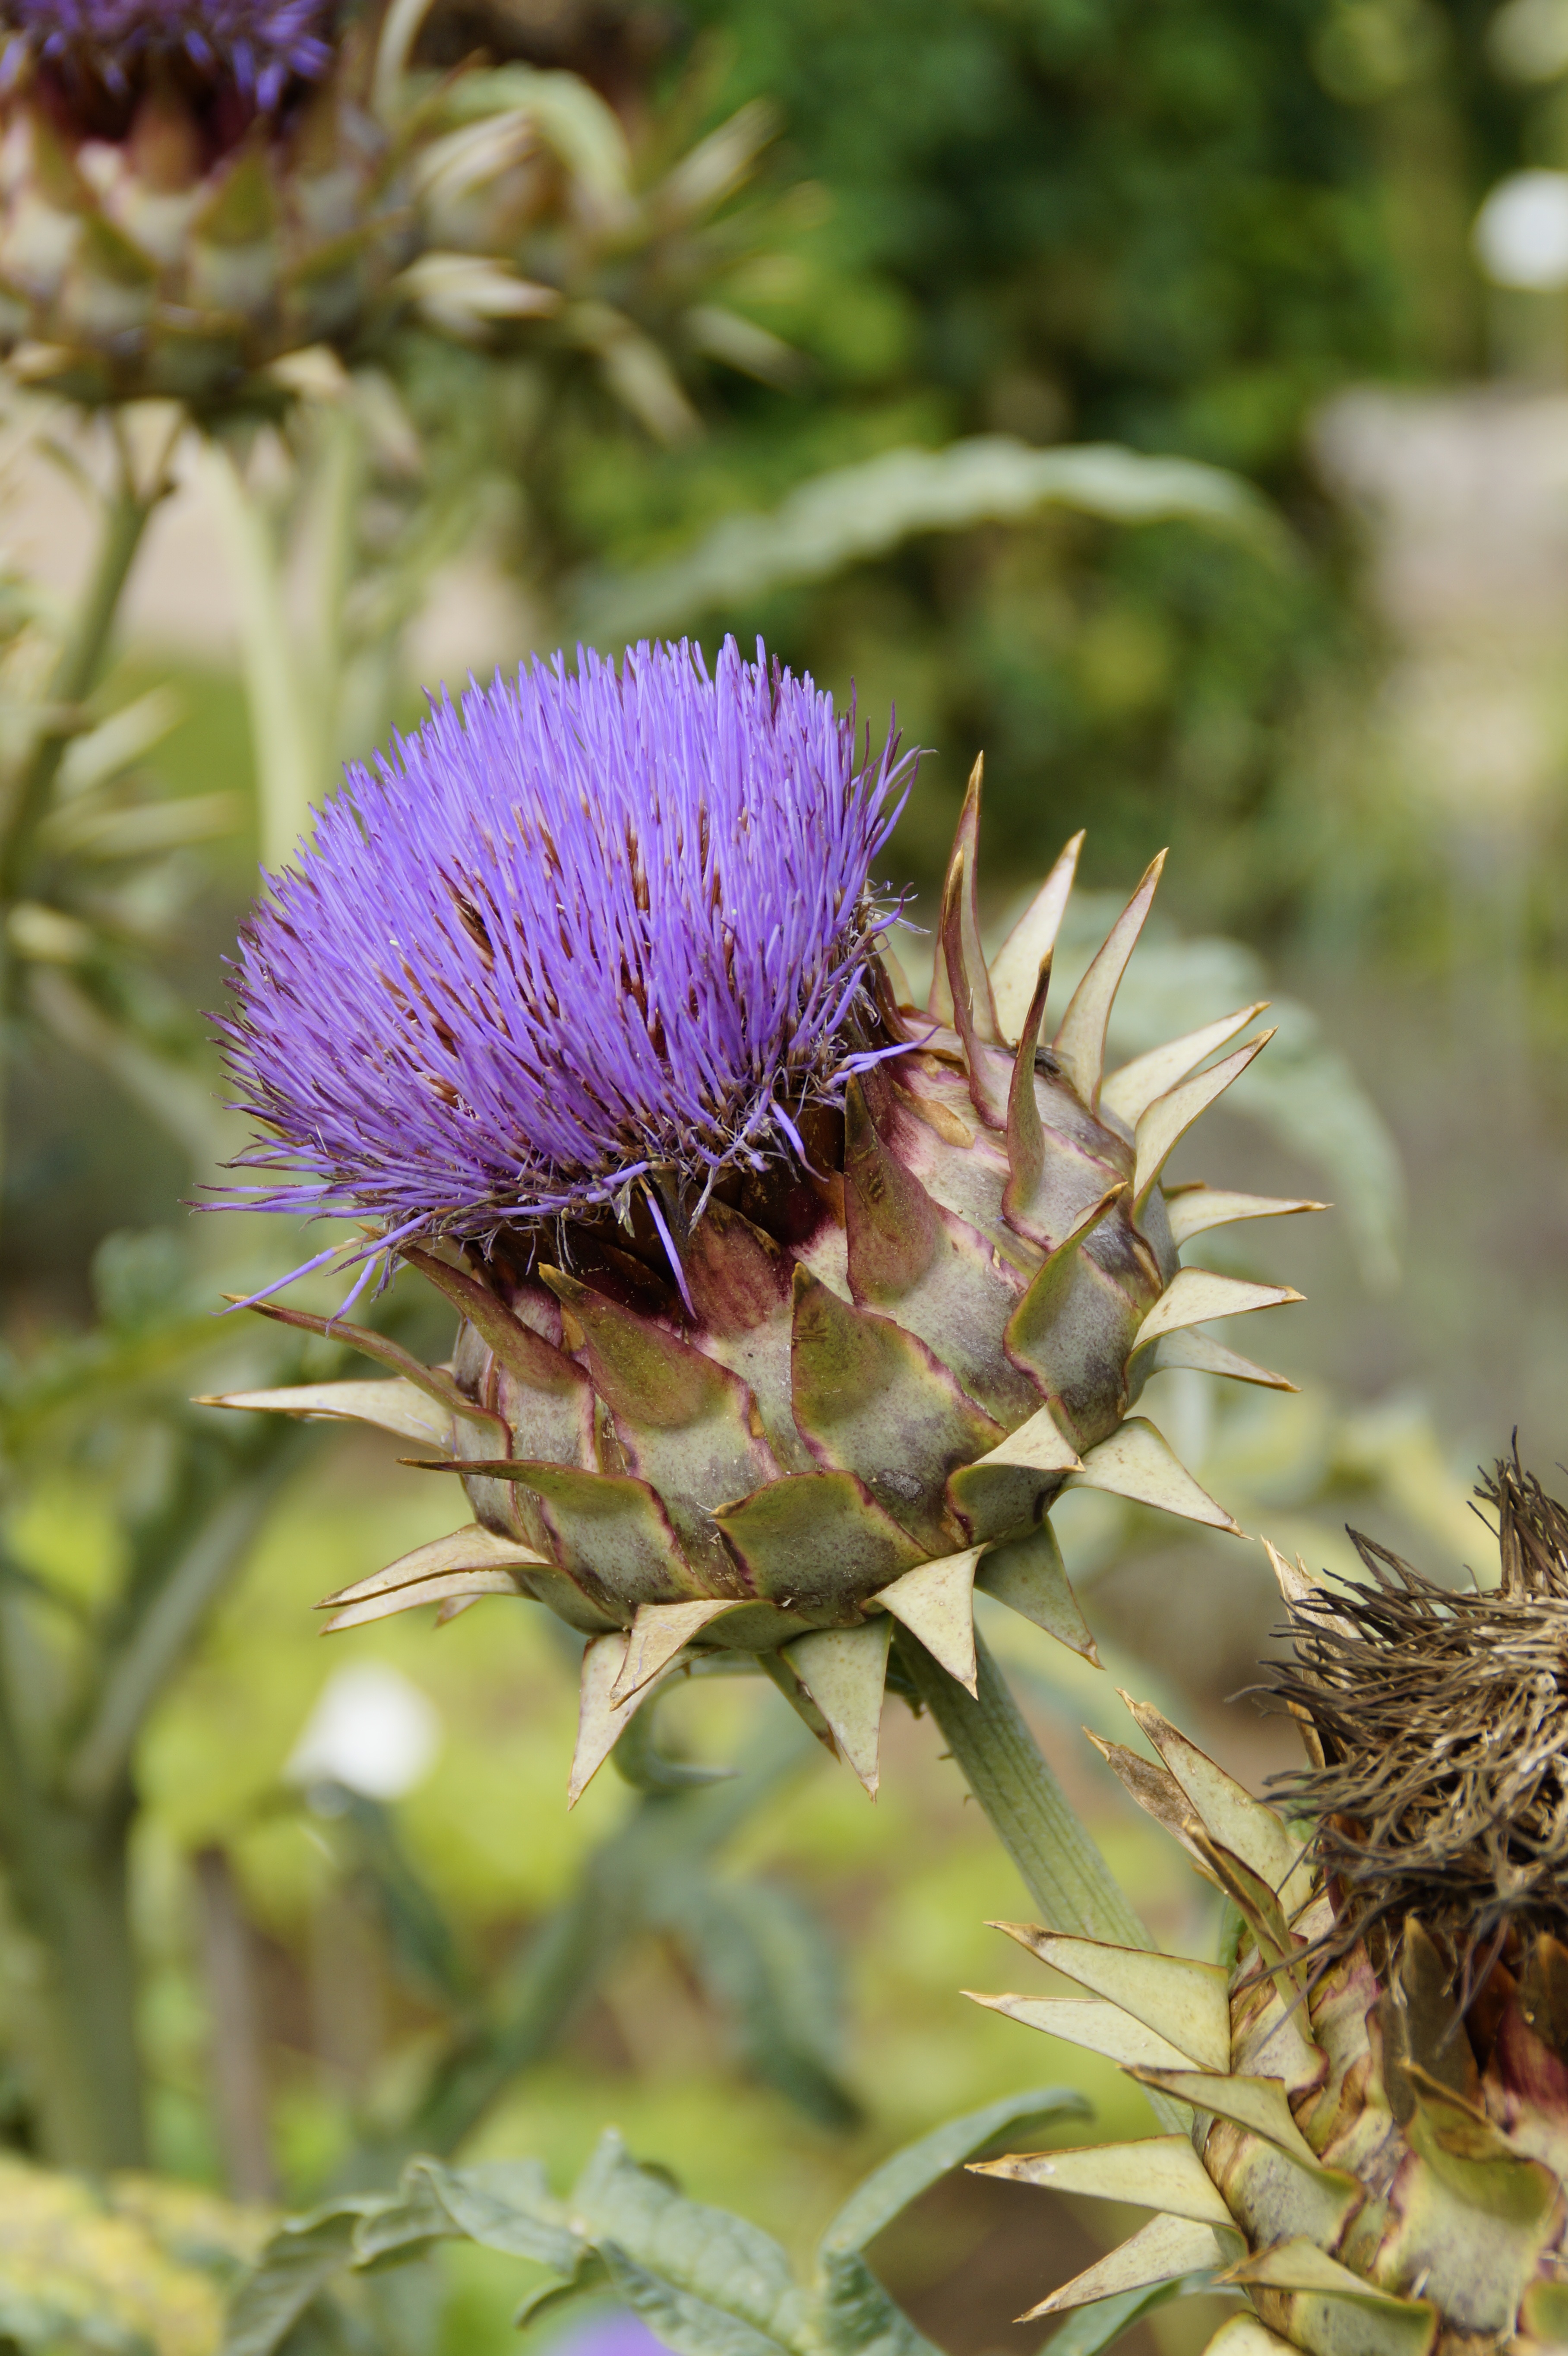
nature, blossom, plant, flower, bloom, produce, botany, blue, healthy, close, flora, fauna, wildflower, artichoke, cultivation, vegetables, bright, thistle, macro photography, flowering plant, daisy family, artichoke plant, silybum, land plant, thorns spines and prickles, artichoke thistle